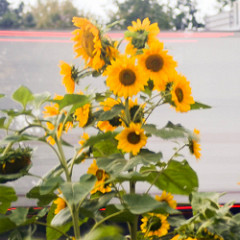
Flower: sunflower